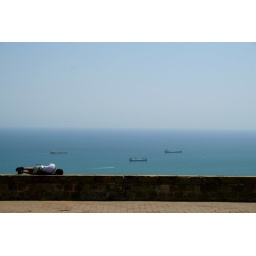
A boy sleeping on the Castell Montjuic ramparts as huge ships slink by